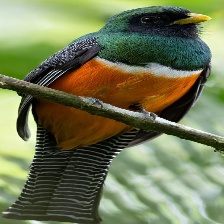
Species: ORANGE BREASTED TROGON
Scientific name: HARPACTES ORESKIOS